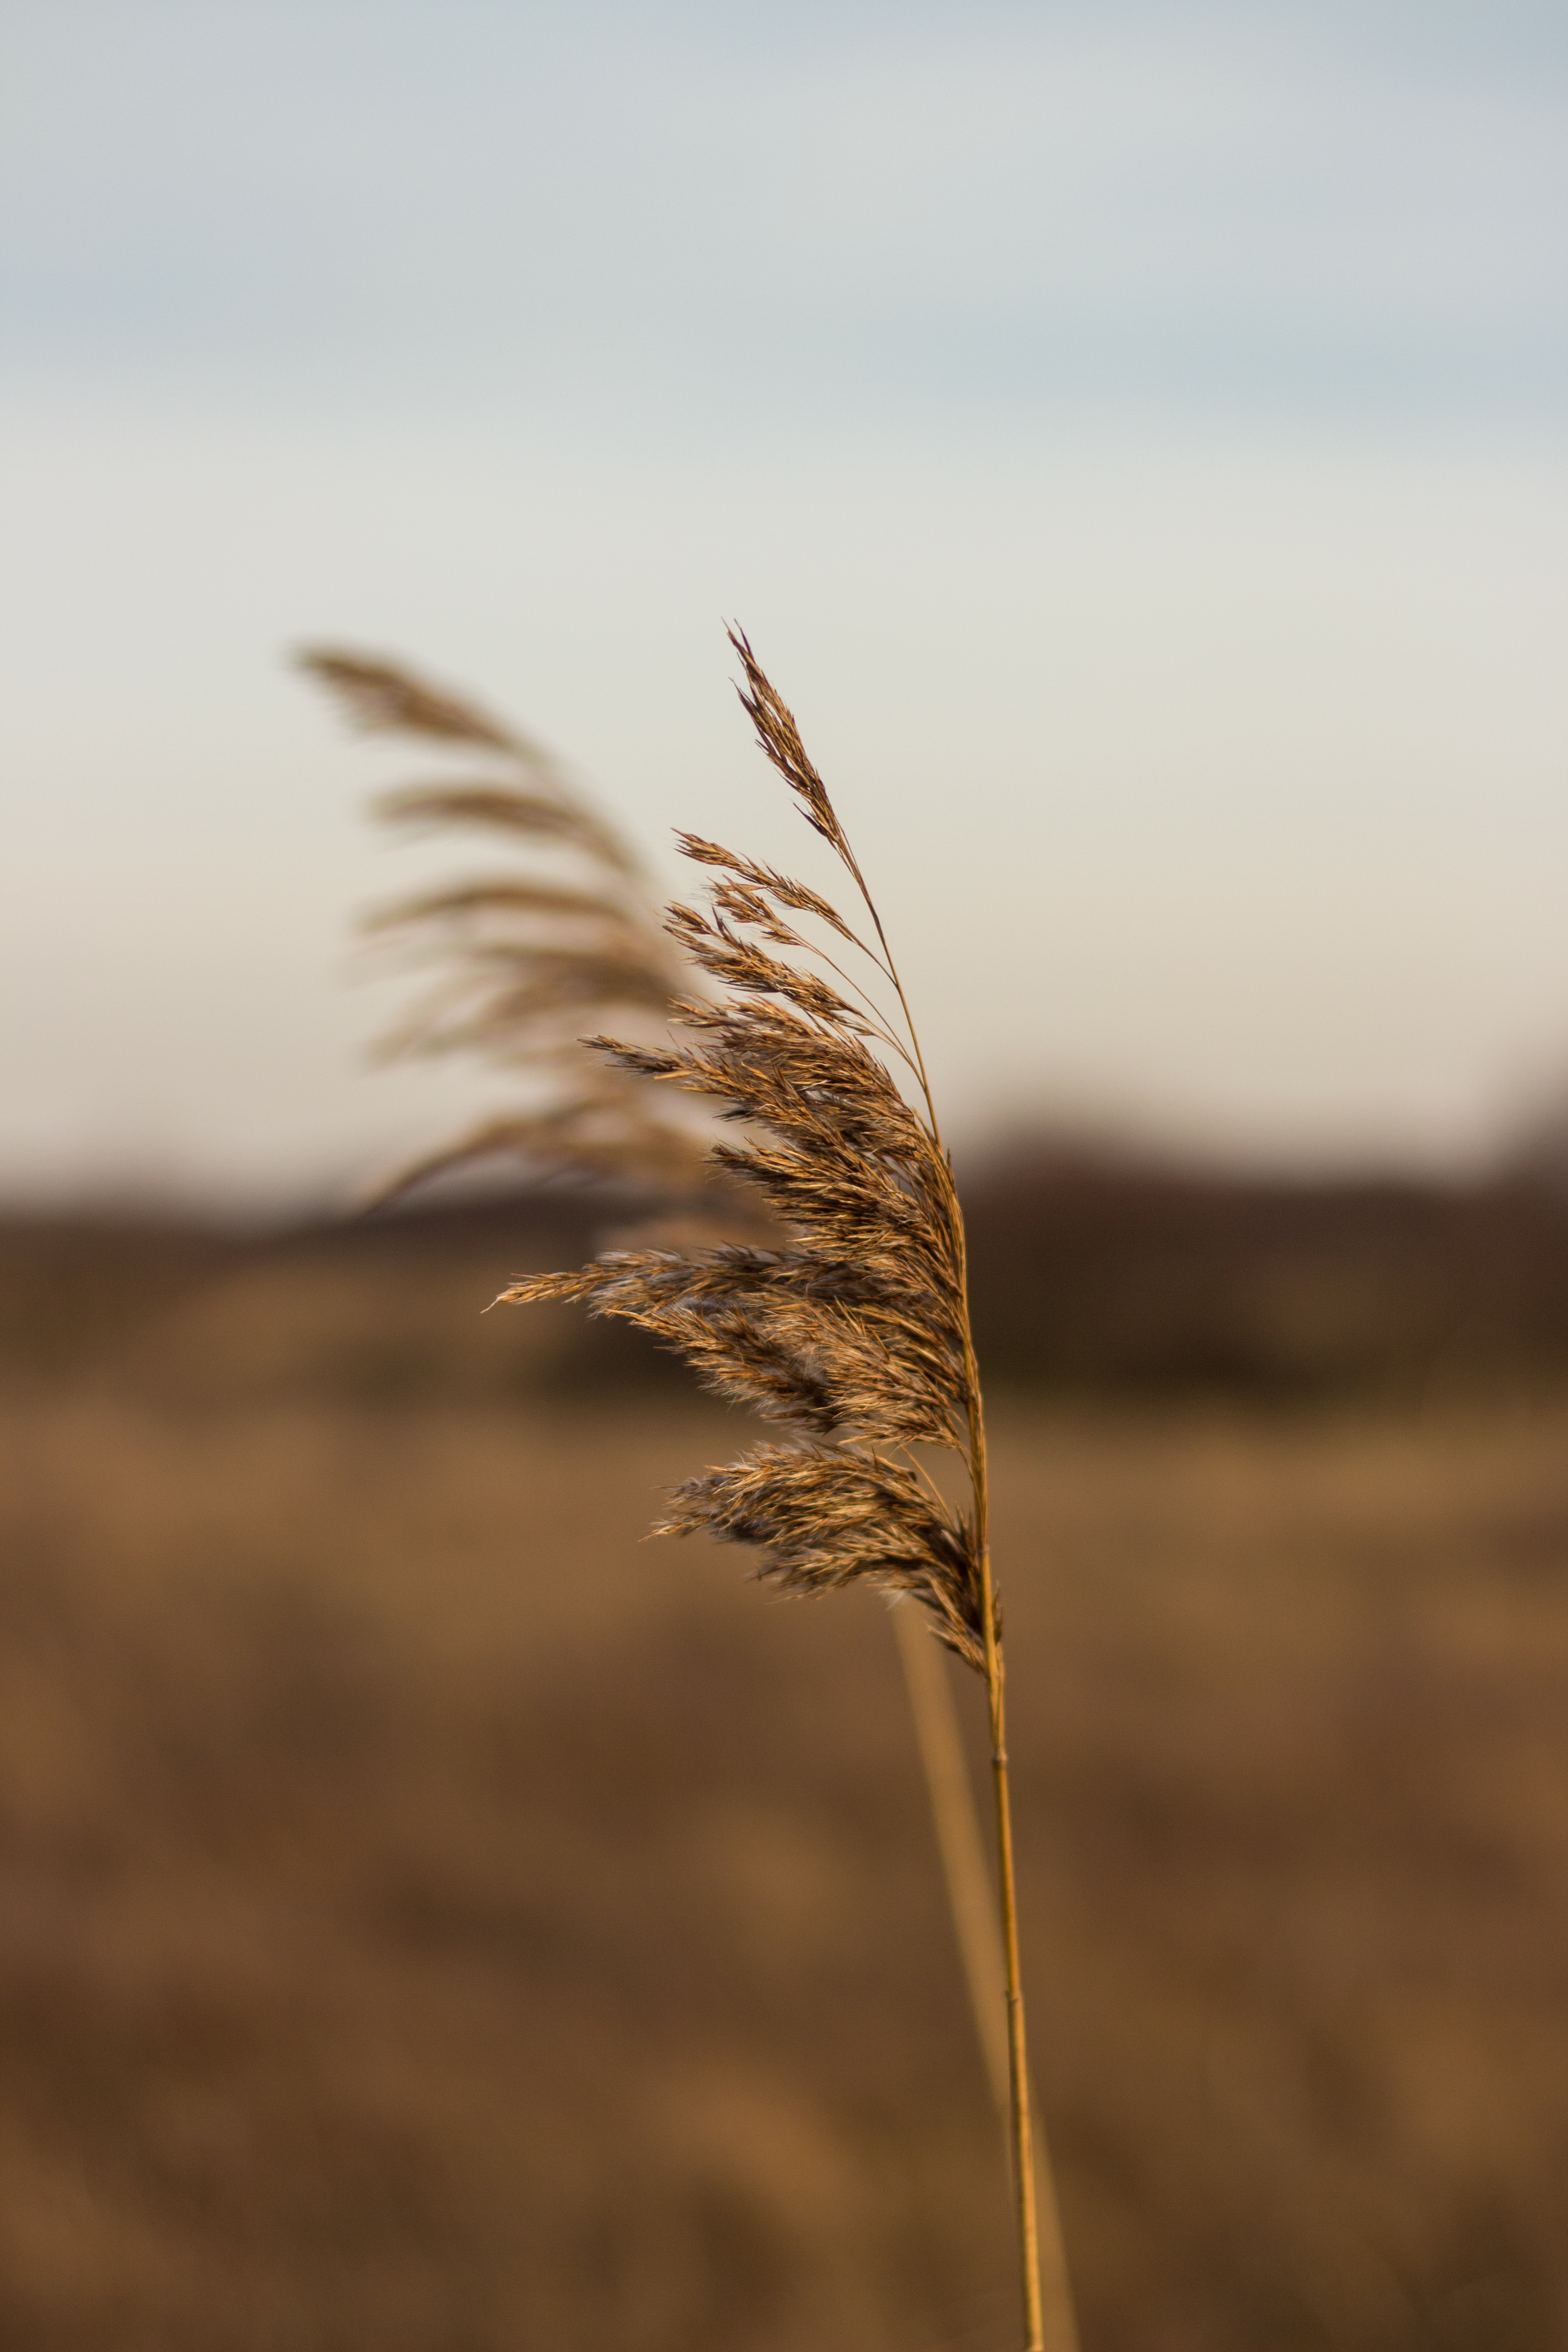
tree, nature, grass, sand, branch, plant, sky, sunset, field, wheat, prairie, sunlight, morning, leaf, flower, wind, autumn, soil, savanna, close up, grassland, macro photography, natural environment, atmospheric phenomenon, grass family, atmosphere of earth, plant stem, phragmites